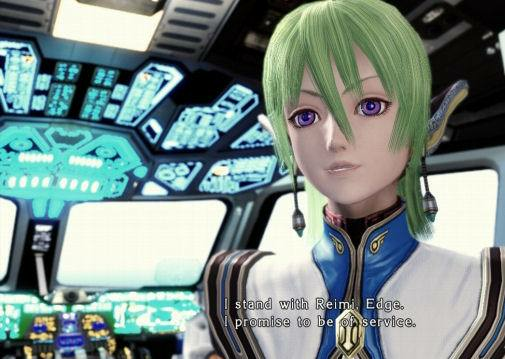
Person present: No